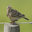
Label: bird